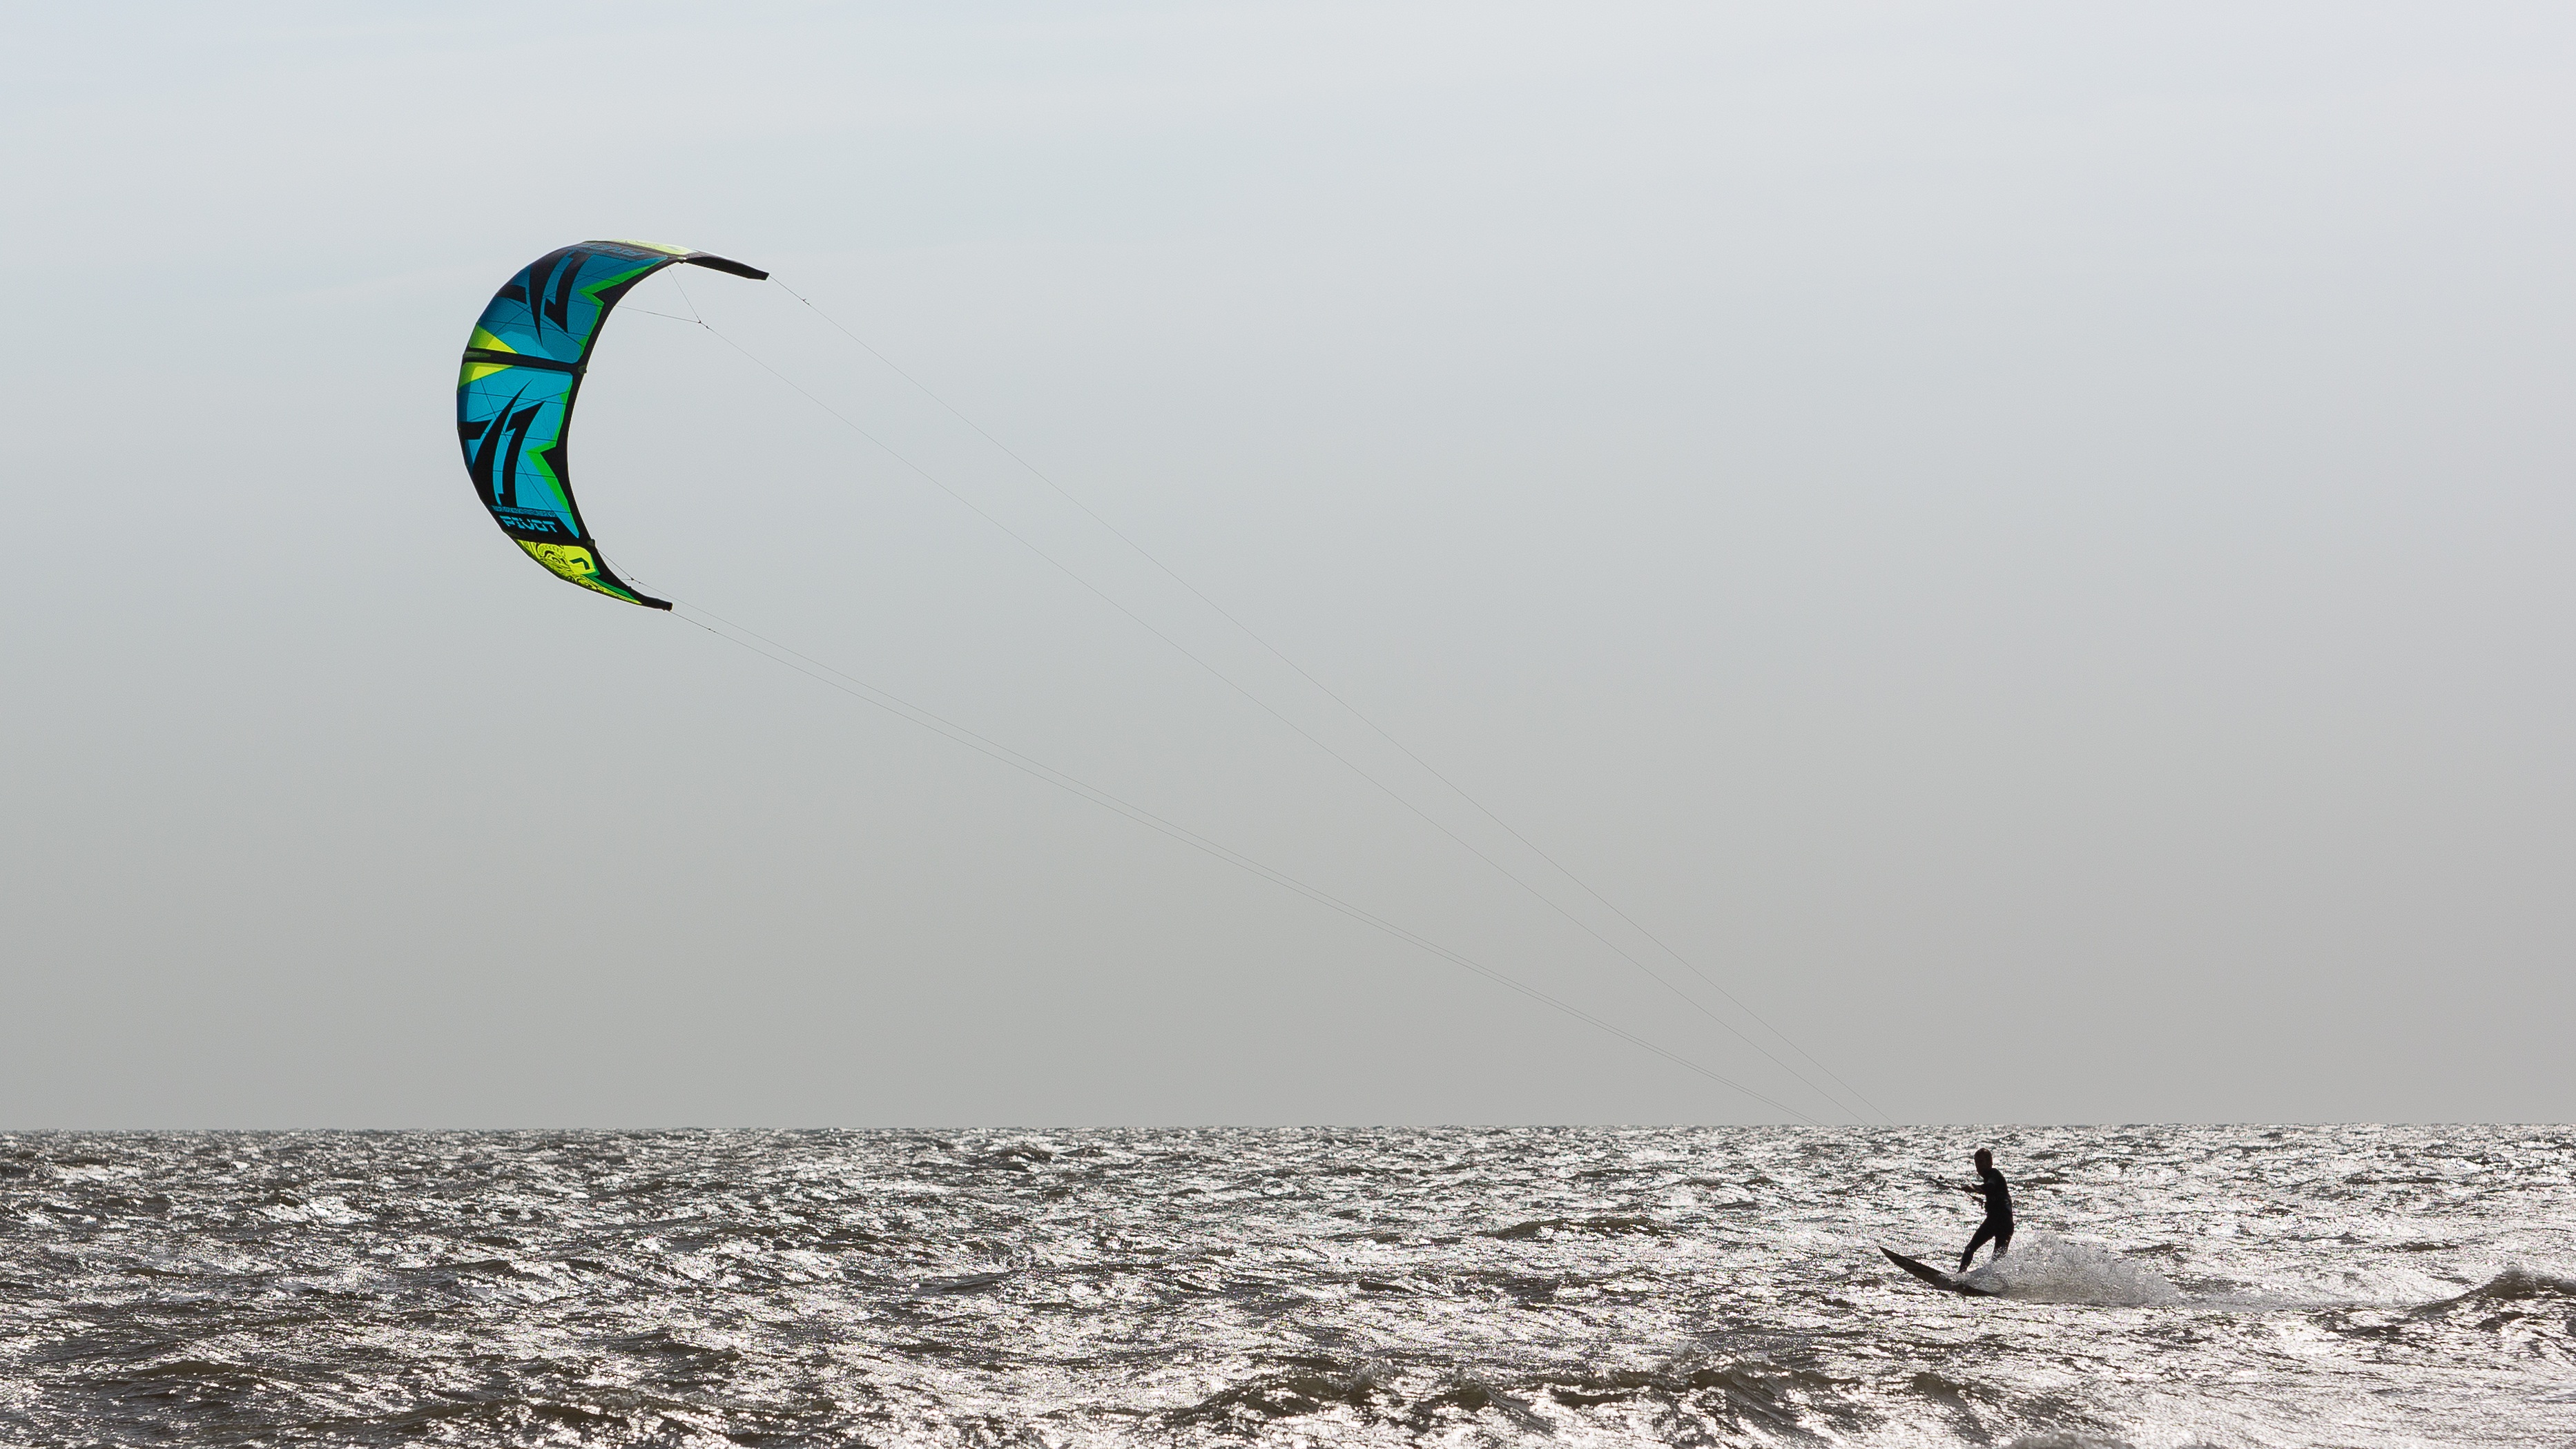
man, sea, water, ocean, sky, sport, wave, wind, surfer, surf, surfing, kite, surfboard, extreme sport, toy, sports, kitesurfing, kiteboarding, kiteboard, water sport, kite surfer, windsports, wind wave, surfing equipment and supplies, kite sports, individual sports, sport kite